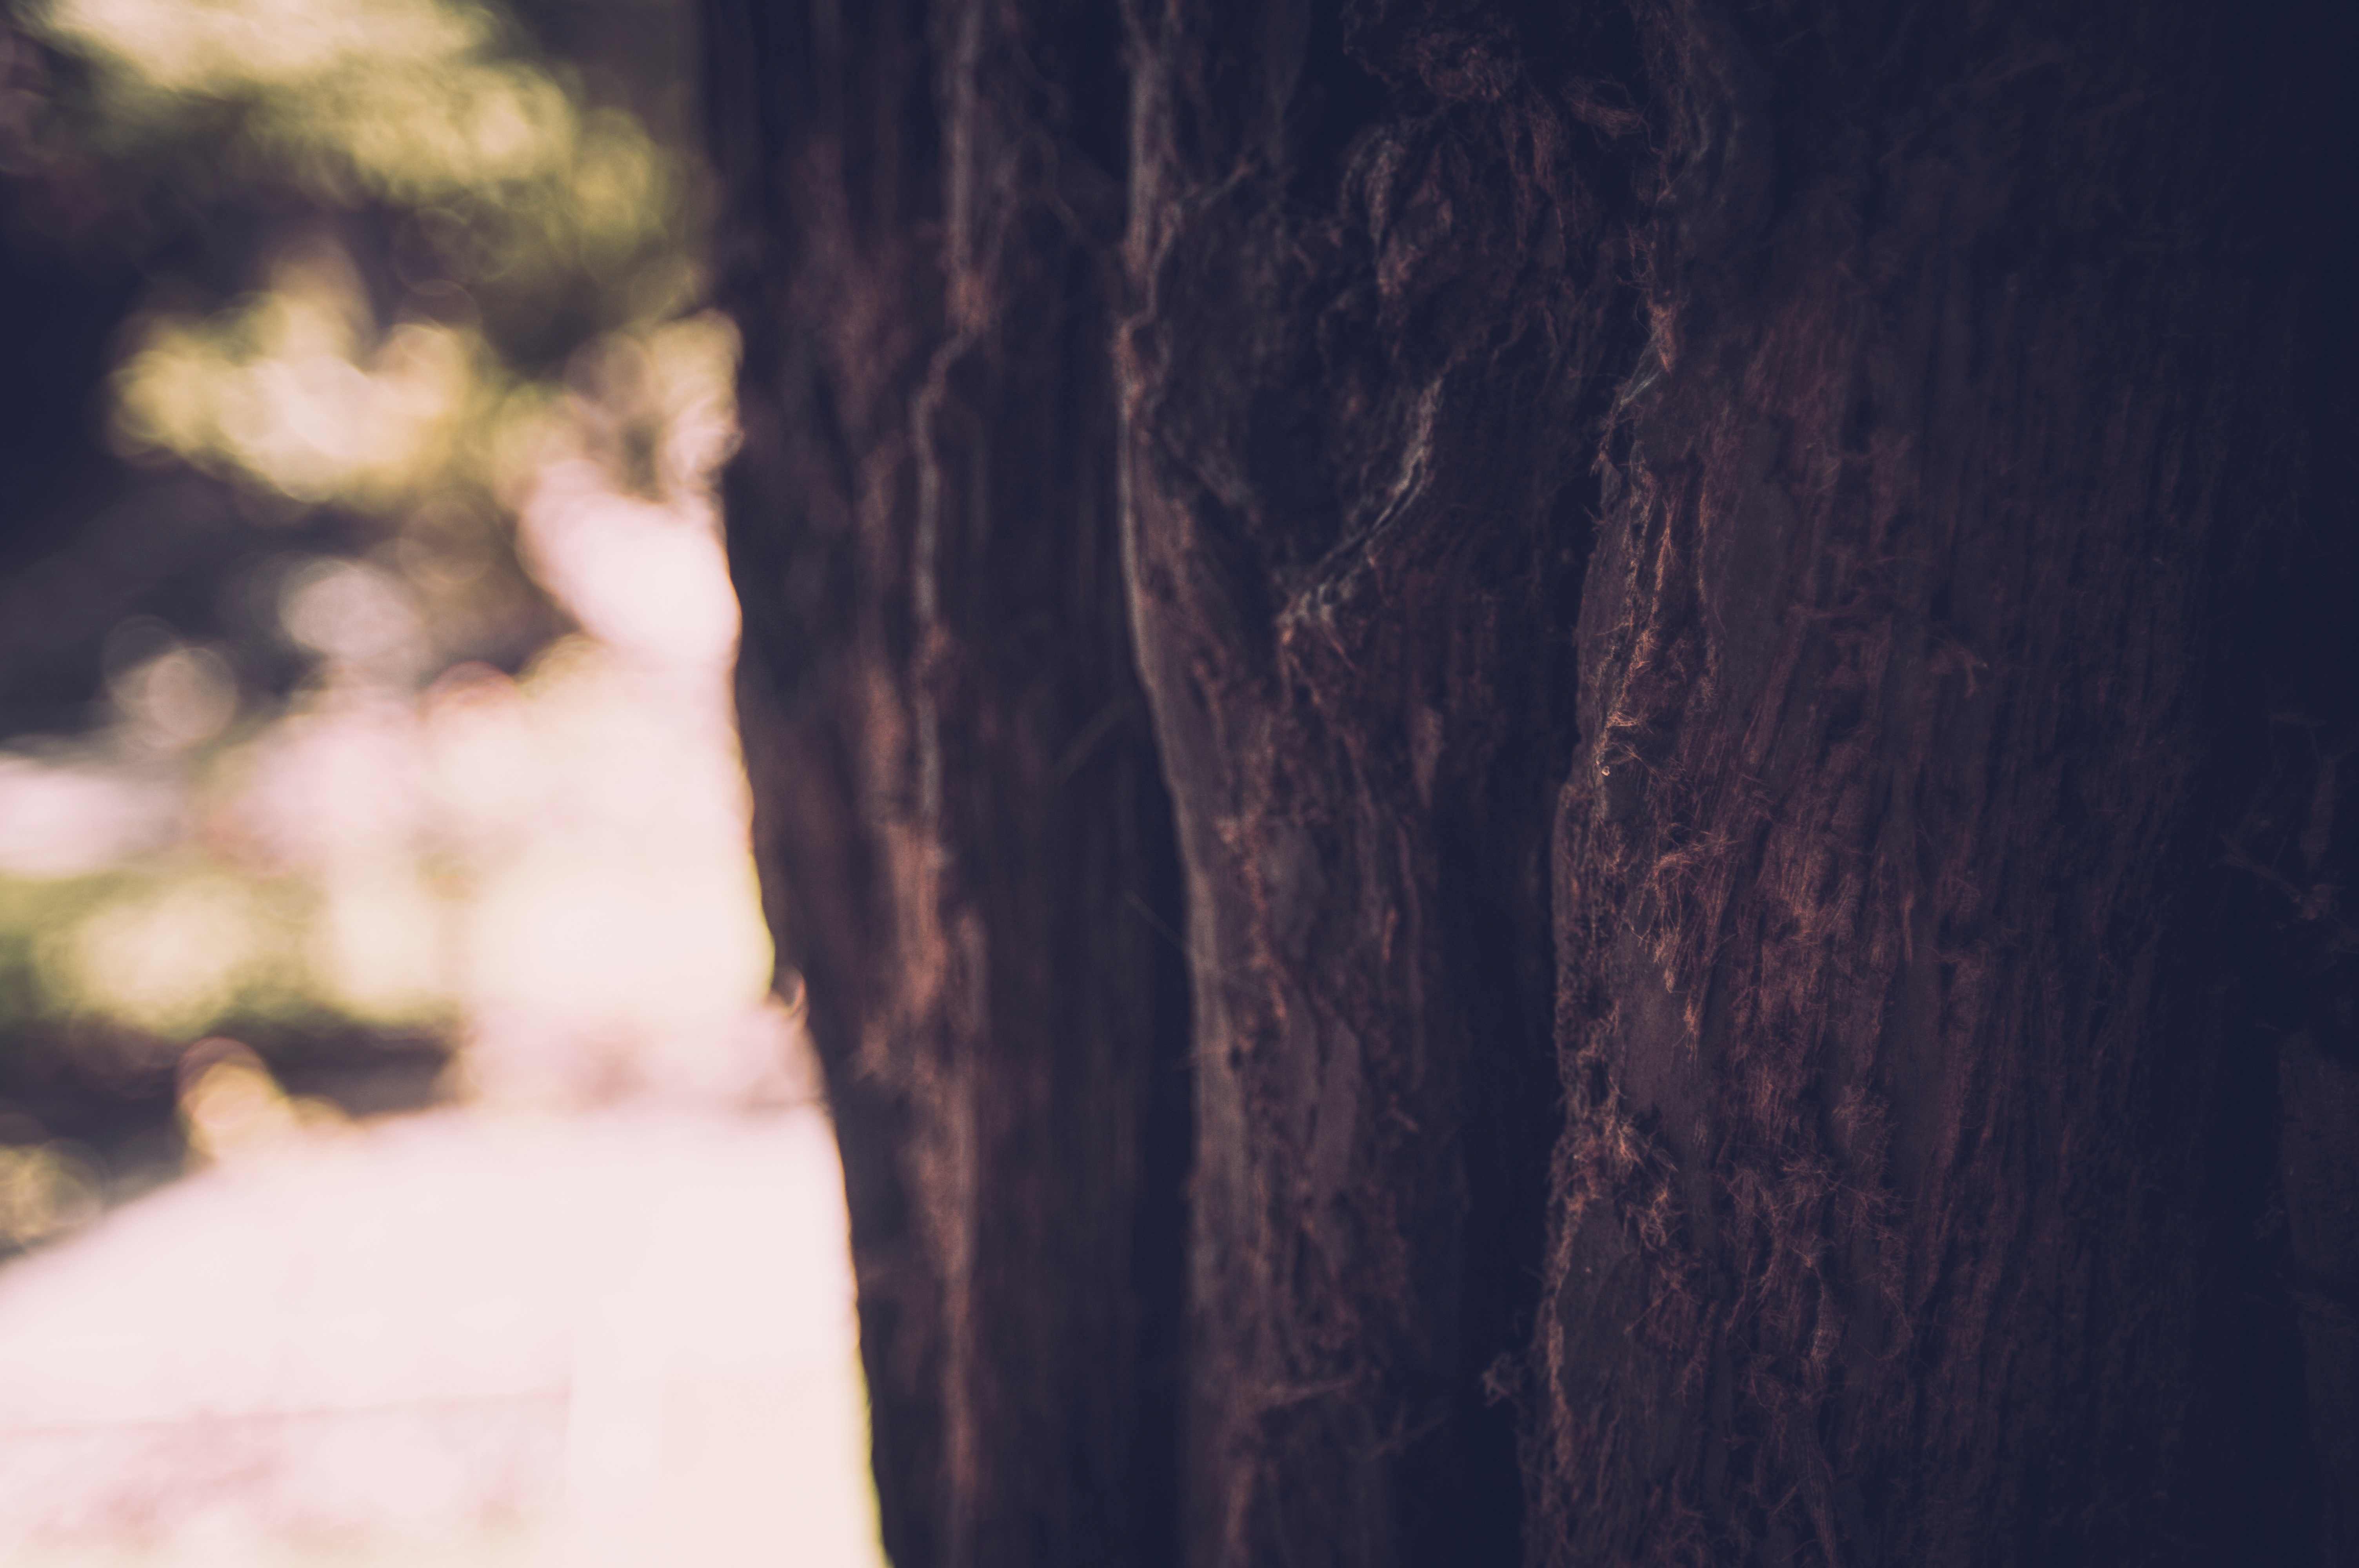
tree, nature, branch, light, wood, photography, sunlight, morning, leaf, spring, reflection, color, autumn, darkness, blue, season, woody plant